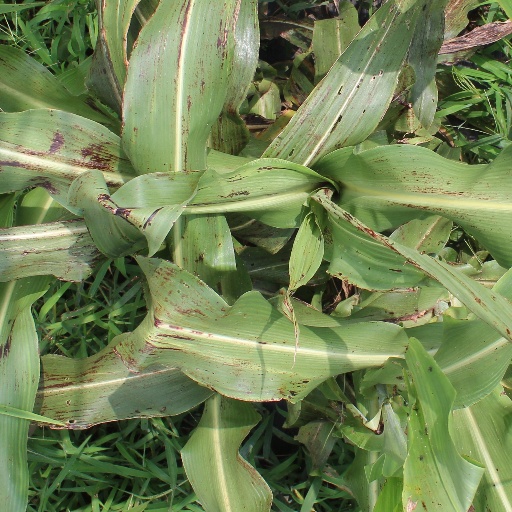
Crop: sorghum